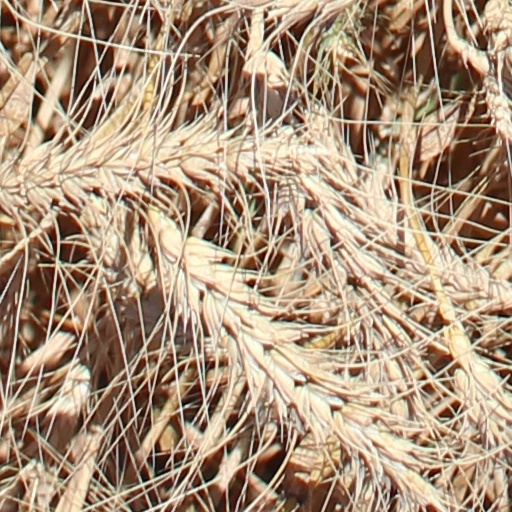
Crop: wheat